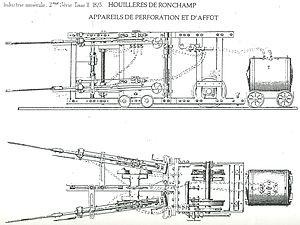
Machine de perforation du puits Notre-Dame.
Le puits Notre-Dame est l'un des principaux puits des houillères de Ronchamp situé au hameau d'Éboulet sur la commune de Champagney, en Haute-Saône, dans l'est de la France. Il est creusé par une compagnie concurrente, la Société des maîtres de forges possédant les mines d’Éboulet, à partir de 1851 avant d'être intégré aux houillères de Ronchamp quinze ans plus tard. Après avoir servi à l'extraction de la houille pendant un demi-siècle, il sert ensuite de puits d'exhaure jusqu’à ce qu'il soit remblayé à la fermeture des houillères en 1958.